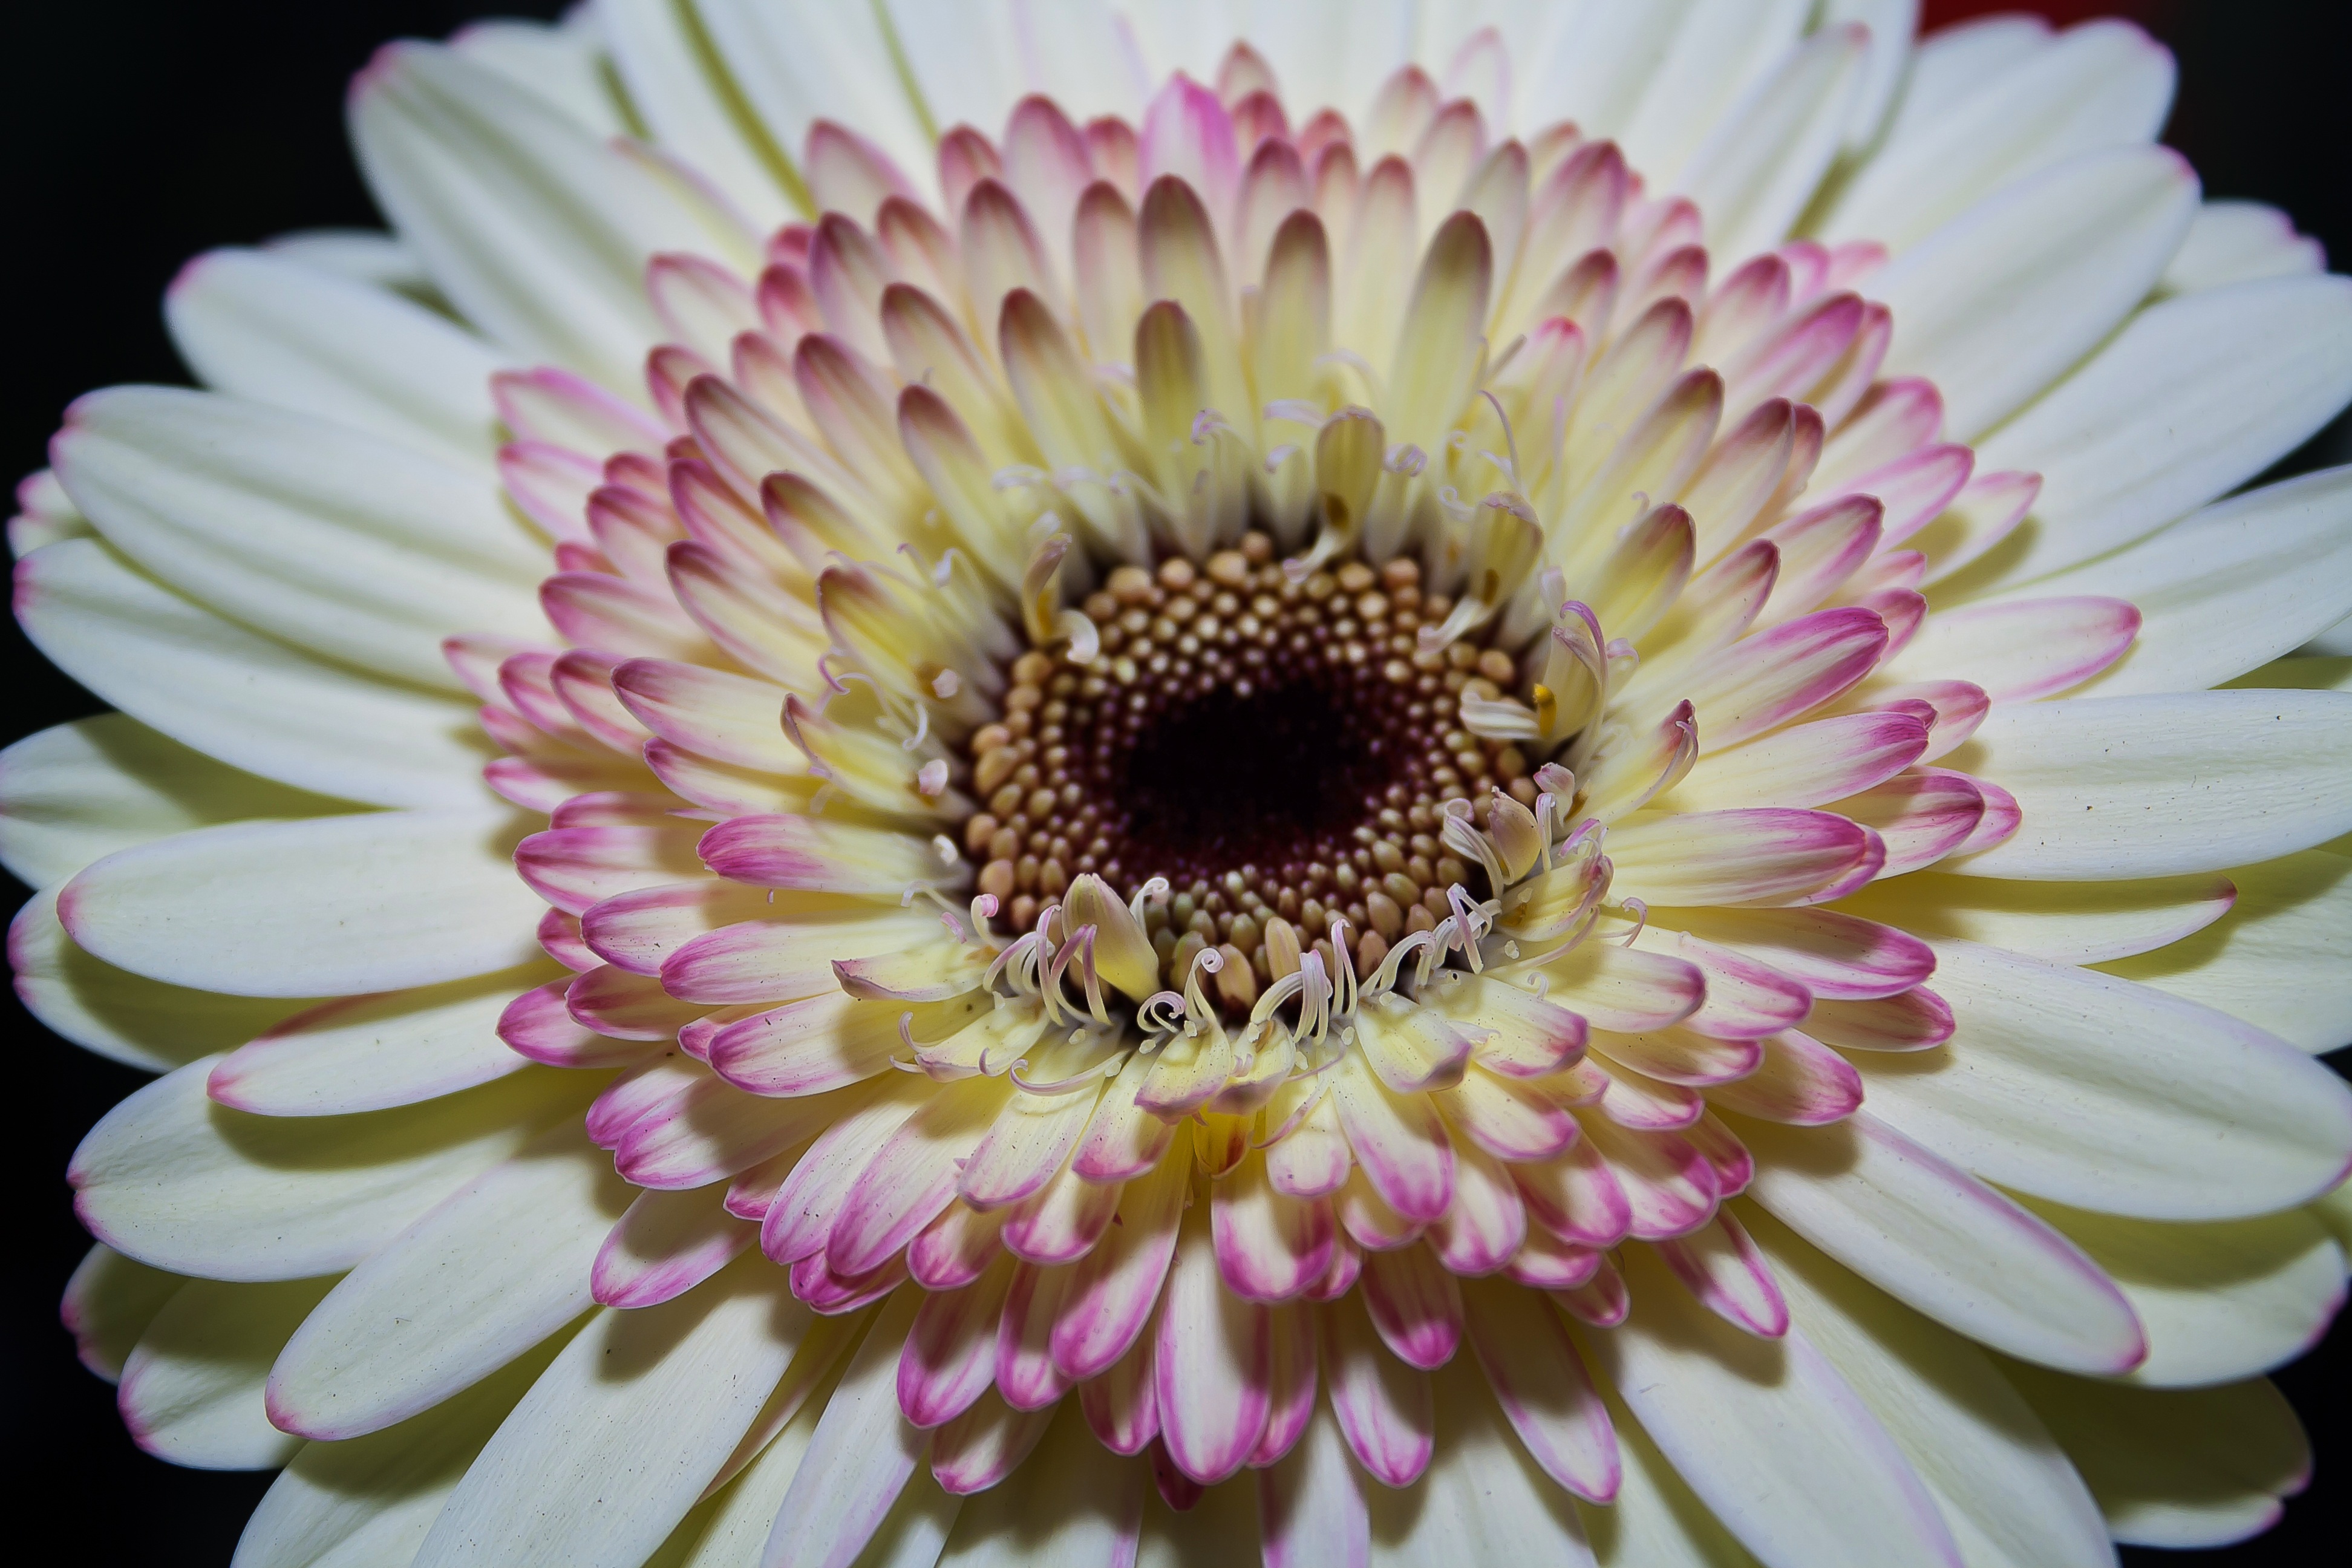
nature, blossom, plant, white, photography, flower, petal, bloom, daisy, orange, spring, red, macro, romantic, botany, yellow, pink, close, flora, close up, petals, gerbera, fragrance, macro photography, ornamental plant, valentine's day, flowering plant, daisy family, oxeye daisy, plant stem, land plant, marguerite daisy, chrysanths, dorotheanthus bellidiformis